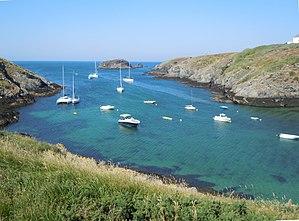
Port Goulphar, Bangor, Morbihan